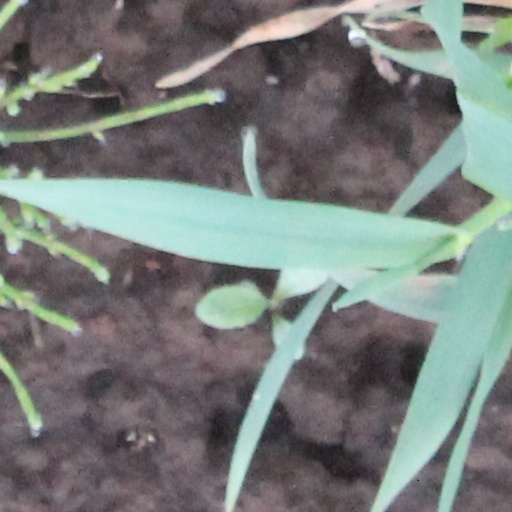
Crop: wheat